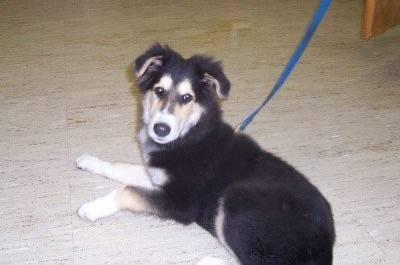
dog